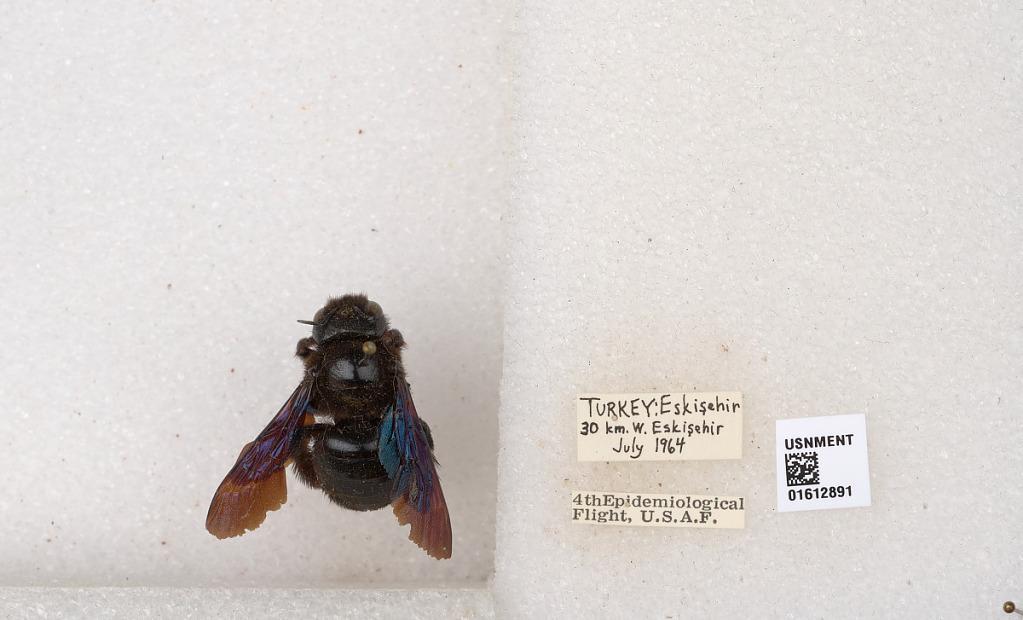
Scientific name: Xylocopa
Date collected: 1964-7-1
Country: Turkey
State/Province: Eskisehir
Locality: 30 km. W. Eskisehir